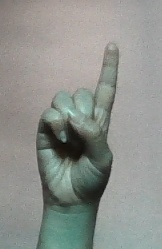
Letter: bb